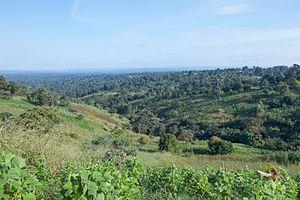
paysage de Bamougong vue de Bametsa
Bamougong est une collectivité traditionnelle camerounaise de la Région de l'Ouest, située dans le département des Bamboutos et l'arrondissement de Batcham.